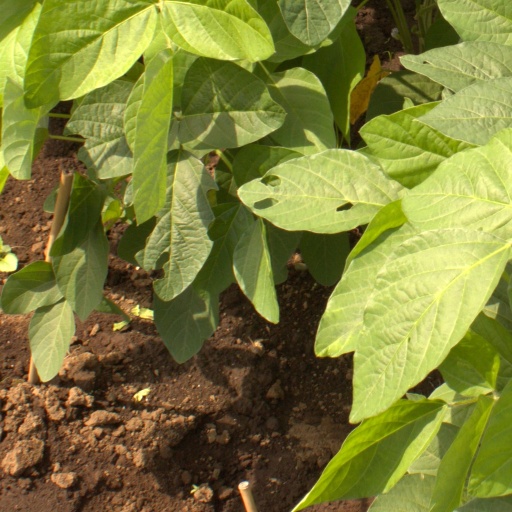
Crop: soybean